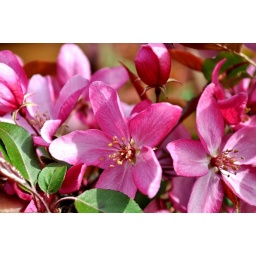
There is a crab apple or cherry tree in front of the Administration Building and it's in full bloom. Perty!